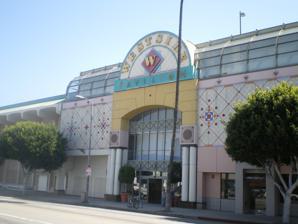
Building: Westside Pavilion
Country: United States of America
Year built: 1985
Former shopping mall in West Los Angeles, California, USA Westside Pavilion Westside Pavilion, 2008 Location West Los Angeles, California Coordinates 34°02′25″N 118°25′37″W / 34.04036°N 118.42693°W / 34.04036; -118.42693 Address 10850 W Pico Blvd, Los Angeles, CA 90064 Opening date May 31, 1985 Closing date 2019 (interior) Owner The Macerich Company Architect Jon Jerde No. of stores and services 0 No. of anchor tenants 0 Total retail floor area 739,822 sq ft (68,731.7 m 2 ) No. of floors 3 Website www .westsidepavilion .com The Westside Pavilion is a former shopping mall located in West Los Angeles , California, United States. The University of California, Los Angeles is repurposing it into the UCLA Research Park. The three-story urban-style shopping mall once had 70 shops but was down to 54 retailers when Hudson Pacific Properties announced plans to convert most of the site to media and technology company offices. Formerly acting as landlord and developer in a joint venture with the previous owner, The Macerich Company , it was going to be renamed One Westside with offices for Google . The former Macy's department store was converted into a center for tech and entertainment tenants called West End . It is separately owned by GPI Cos. Development The site was originally occupied by a mini mall known as Westland and a free-standing May Company building (built in 1964) that was later incorporated into the mall. Part of the mall also occupied the site of the Pico Drive-in movie theater - which was located there from 1934 to 1950 - and is considered only the fourth drive-in in the United States, and the first in California. The Westside Pavilion was developed by the Australian Westfield Group . It was designed by The Jerde Partnership , the coordinating architectural firm of the 1984 Olympic Games , with a bold modern design of orange, lavender and green accent colors in geometrical shapes, evoking a Parisian shop-lined street. The mall connected an existing May Company department store at Pico and Overland with a brand new Nordstrom anchor store at Pico and Westwood. It was constructed at a cost of $90 million, and opened on May 31, 1985. The first Aéropostale clothing store opened at the mall in 1987. The plans to build the mall caused an uproar from the surrounding community over concerns of increased traffic and parking on the street. The community responded by banning street parking to non-residents and the developers agreed to provide adequate parking within the mall, as well as retain the Vons supermarket that existed in the previous shopping center. The mall quickly became a Westside landmark. Westside Pavilion Interior, 2008 There was a plan to build a massive movie theater complex on the opposite side of Westwood Boulevard from the mall in 1986. That plan eventually evolved into an expansion of the mall, designed by the mall's original architect , Jon Jerde , which included new shops and al fresco restaurants all connected to the rest of the mall by a bridge over Westwood. The addition to the Westside Pavilion opened in 1991 despite criticism from many, including Los Angeles mayor Tom Bradley , The addition, officially known as "Westside Too", opened up with great fanfare and was very popular for the first couple of years, but its popularity soon began to decline as clients favored the original part of the mall. In 1993, the mall's May Company store became Robinsons-May , followed by Macy's in 2006. By the late 1990s only a few shops and restaurants remained open in Westside Too, and the only major features remaining were the Barnes & Noble bookstore (which opened in 1995 in the space of three floors covering four previous shops) and the 1,000 parking spaces it had added. Most of Westside Too still had the dated early-1990s decor on the abandoned storefronts. Agencies serving the community, such as the West L.A. Chamber of Commerce and an infant and toddler gym, soon took over some of these spaces. The original part of the mall was renovated in 2000 with the installation of carpeted seating areas and German limestone flooring to give it a more contemporary and upscale look. Westside Too remained open until January 2006, when it was closed to make way for a 12-screen Landmark movie theater and new restaurants. The new addition opened in June 2007; Barnes and Noble was the only store from Westside Too that remained in the new addition. (The bookstore was closed for the duration of the renovations, but was not itself renovated.) The new addition complex, which was designed by the architectural firms F+A Architects and PleskowRael, featured the largest movie theater in the U.S. showing exclusively independent films - with 12-screens and 2,000 total seats. The theater also featured Landmark's new "Living Room" brand auditoriums. The "Living Room" concept featured smaller capacity theaters (30-50 people) with sofas , ottomans , side-tables and other home-like amenities .  The theater also featured reserved seating and a wine bar. In late 2008, a group of animal rights activists began peaceful protests in Westside Pavilion against a pet store called BarkWorks, which they alleged was a retailer for puppy mills .  Macerich restricted the protesters to the pedestrian bridge over Westwood Boulevard and prohibited them from protesting on certain blackout days.  The protesters conformed their conduct to Macerich's restrictions, but also filed a lawsuit to enjoin Macerich from enforcing them.  On March 2, 2011, the California Court of Appeal for the Second Appellate District ruled that the trial court had erred in denying the protesters' motion for a preliminary injunction.  The appellate court held that Macerich's restrictions (blackout days and not protesting directly in front of the targeted tenant) were unreasonable as a matter of law, and reversed and remanded for further proceedings. The lawsuit was settled in November 2011. Decline In early 2015, Nordstrom announced it would relocate its Westside Pavilion store to Westfield Century City , a competing shopping center less than two miles away. The relocation took place in 2017. On October 27, 2017, it was announced that Macy's would be closing in March 2018. On January 10, 2019, Macy's announced that the Macy's Furniture Gallery would also be closing as part of a plan to close 8 stores nationwide. The store closed in March 2019. Redevelopment In early 2018, Macerich announced a joint venture with Hudson Pacific Properties in which most of the retail space within the three-story enclosed structure would be converted into office spaces for media and technology companies. Hudson Pacific Properties planned to redevelop the mall into "One Westside", a new office complex for Google . It was anticipated to occupy 584,000 square feet (54,300 m 2 ) and cost $410 million to renovate. After the conversion, the 12-screen Landmark Theater multiplex was to remain open to the public, but it closed on May 22, 2022. The Westside Tavern restaurant was also intended to remain, but it closed in October 2020, due to the economic impact of the COVID-19 pandemic . The former Macy's department store was converted into a center for tech and entertainment tenants called West End. The 230,000 square feet (21,000 m 2 ) of office space, owned by GPI Cos., was designed by HLW Architects . Macerich was going to retain 25% ownership in the repurposed property. Hudson Pacific Properties would have managed the property and act as developer. Google would have been the sole tenant. In late December 2023, the University of California, Los Angeles announced a deal to purchase the property which is located 2 miles (3.2 km) south of the Westwood campus. They will remake it into the UCLA Research Park, which will house the California Institute for Immunology and Immunotherapy at UCLA and the UCLA Center for Quantum Science and Engineering as well as other programs. With little room for growth on campus and the difficulty of finding an adequate nearby piece of property, this complex, only two miles (3.2 km) south of campus, allowed the university to proceed with this long contemplated research facility. In popular culture Westside Pavilion has been used for music videos and motion pictures . The mall scenes in Tom Petty 's video for " Free Fallin' " were filmed here (circa 1989), while its exterior was featured in the film Clueless . Howie Mandel visited this mall during an episode of Deal or No Deal to pick a contestant at random. He selected an employee who was working at the mall's Hot Dog on a Stick at the time. Film Featured in North with Elijah Wood 1993 Christmas with the Kranks Tower Heist (Universal) Disconnect (LD Entertainment) Luck (HBO) Clueless (Paramount) Take Me Home Tonight (Relativity) Den Brother (Disney) No Mans Land (Orion 1987) References